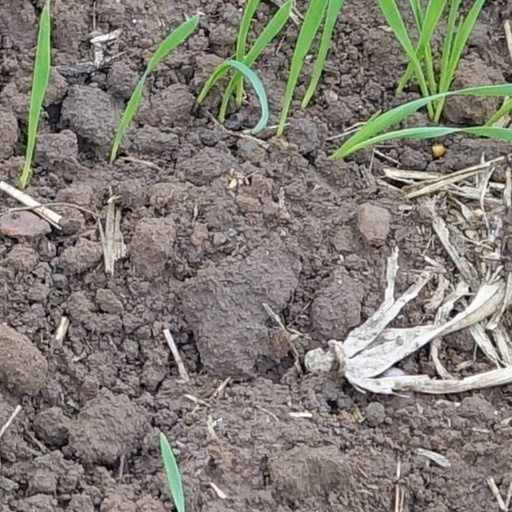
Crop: wheat